Santa Ana (canton)

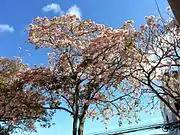

The Tabebuia rosea (nicknamed "Roble de Sabana", meaning Savannah Oak) is native to Costa Rica, and can be seen in the country's warm areas. It was declared a symbol of the canton by Santa Ana's Municipal Council in ordinary session n.267 held on June 23, 2015. The tree can also be seen of the canton's coat of arms and flag.